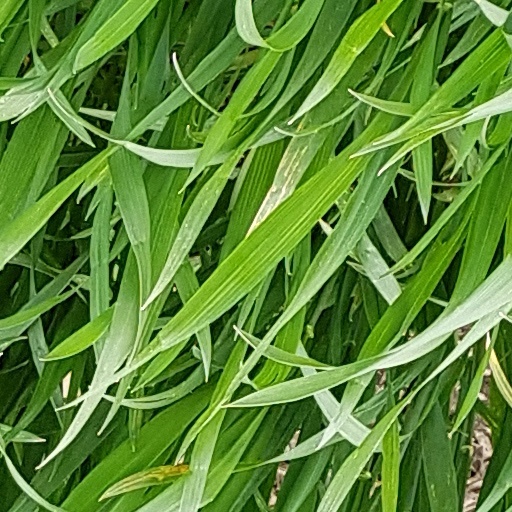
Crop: wheat